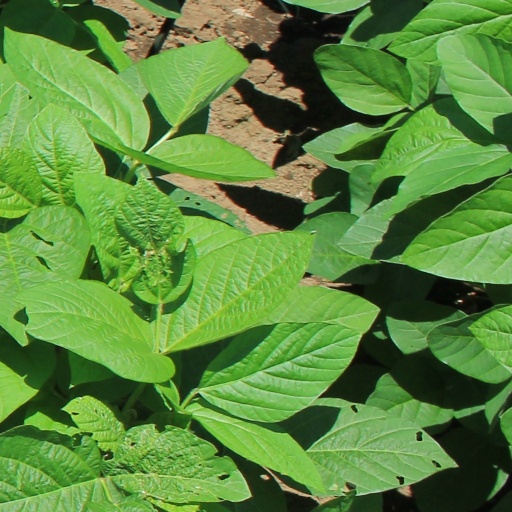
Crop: soybean